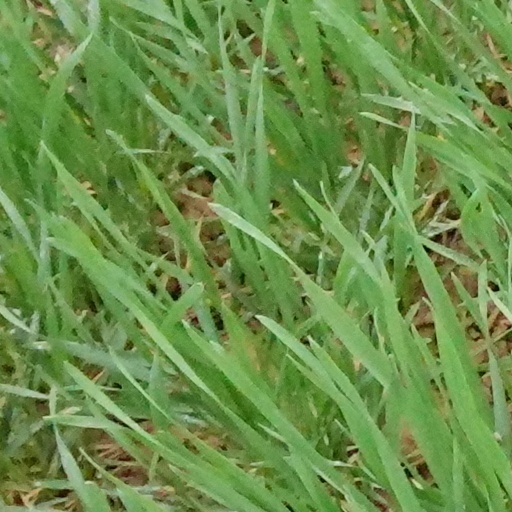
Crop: wheat